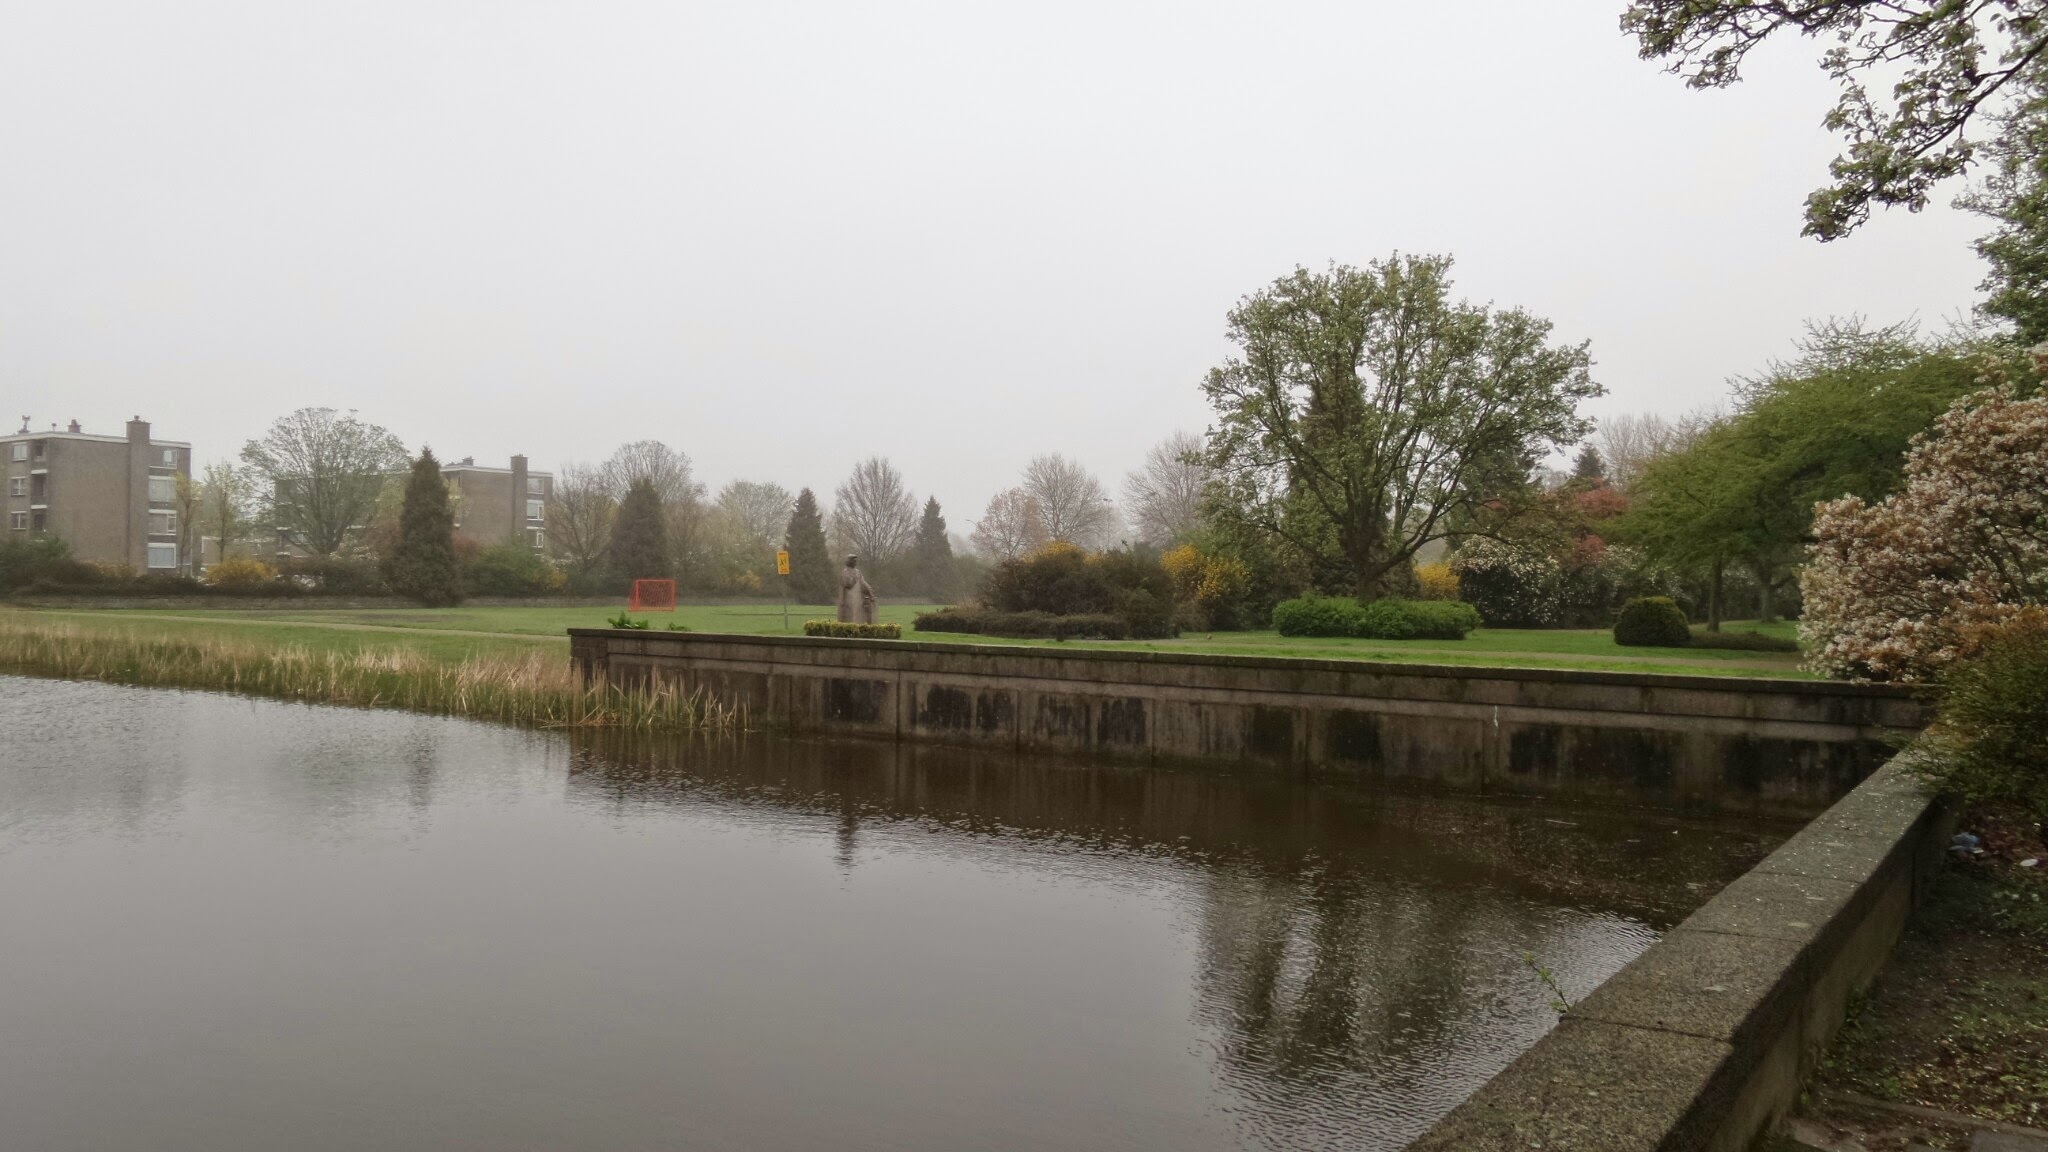
tree, water, lake, river, canal, pond, green, reflection, autumn, park, reservoir, waterway, body of water, netherlands, estate, ditch, moat, reflecting pool, fish pond, voorburg, town in holland